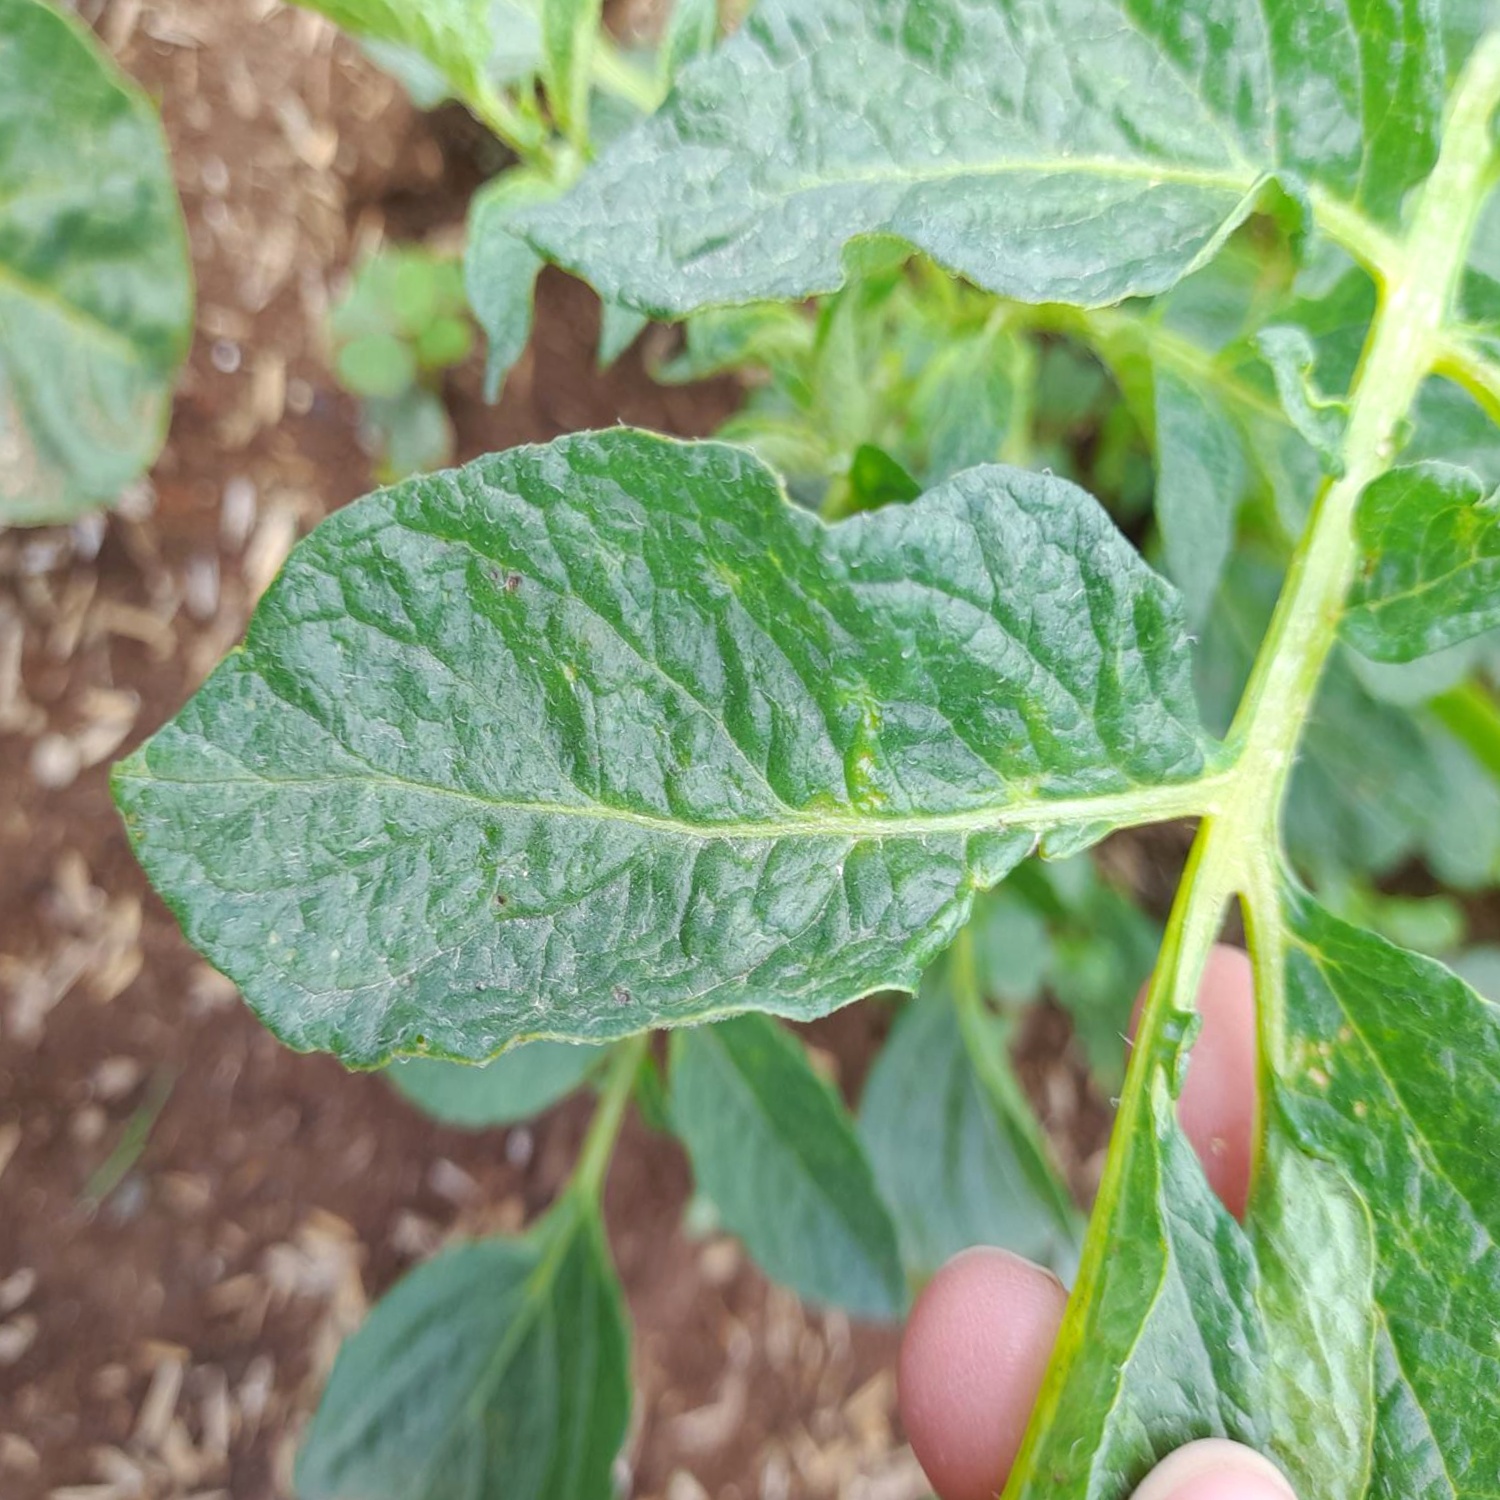
Etiqueta: Virus